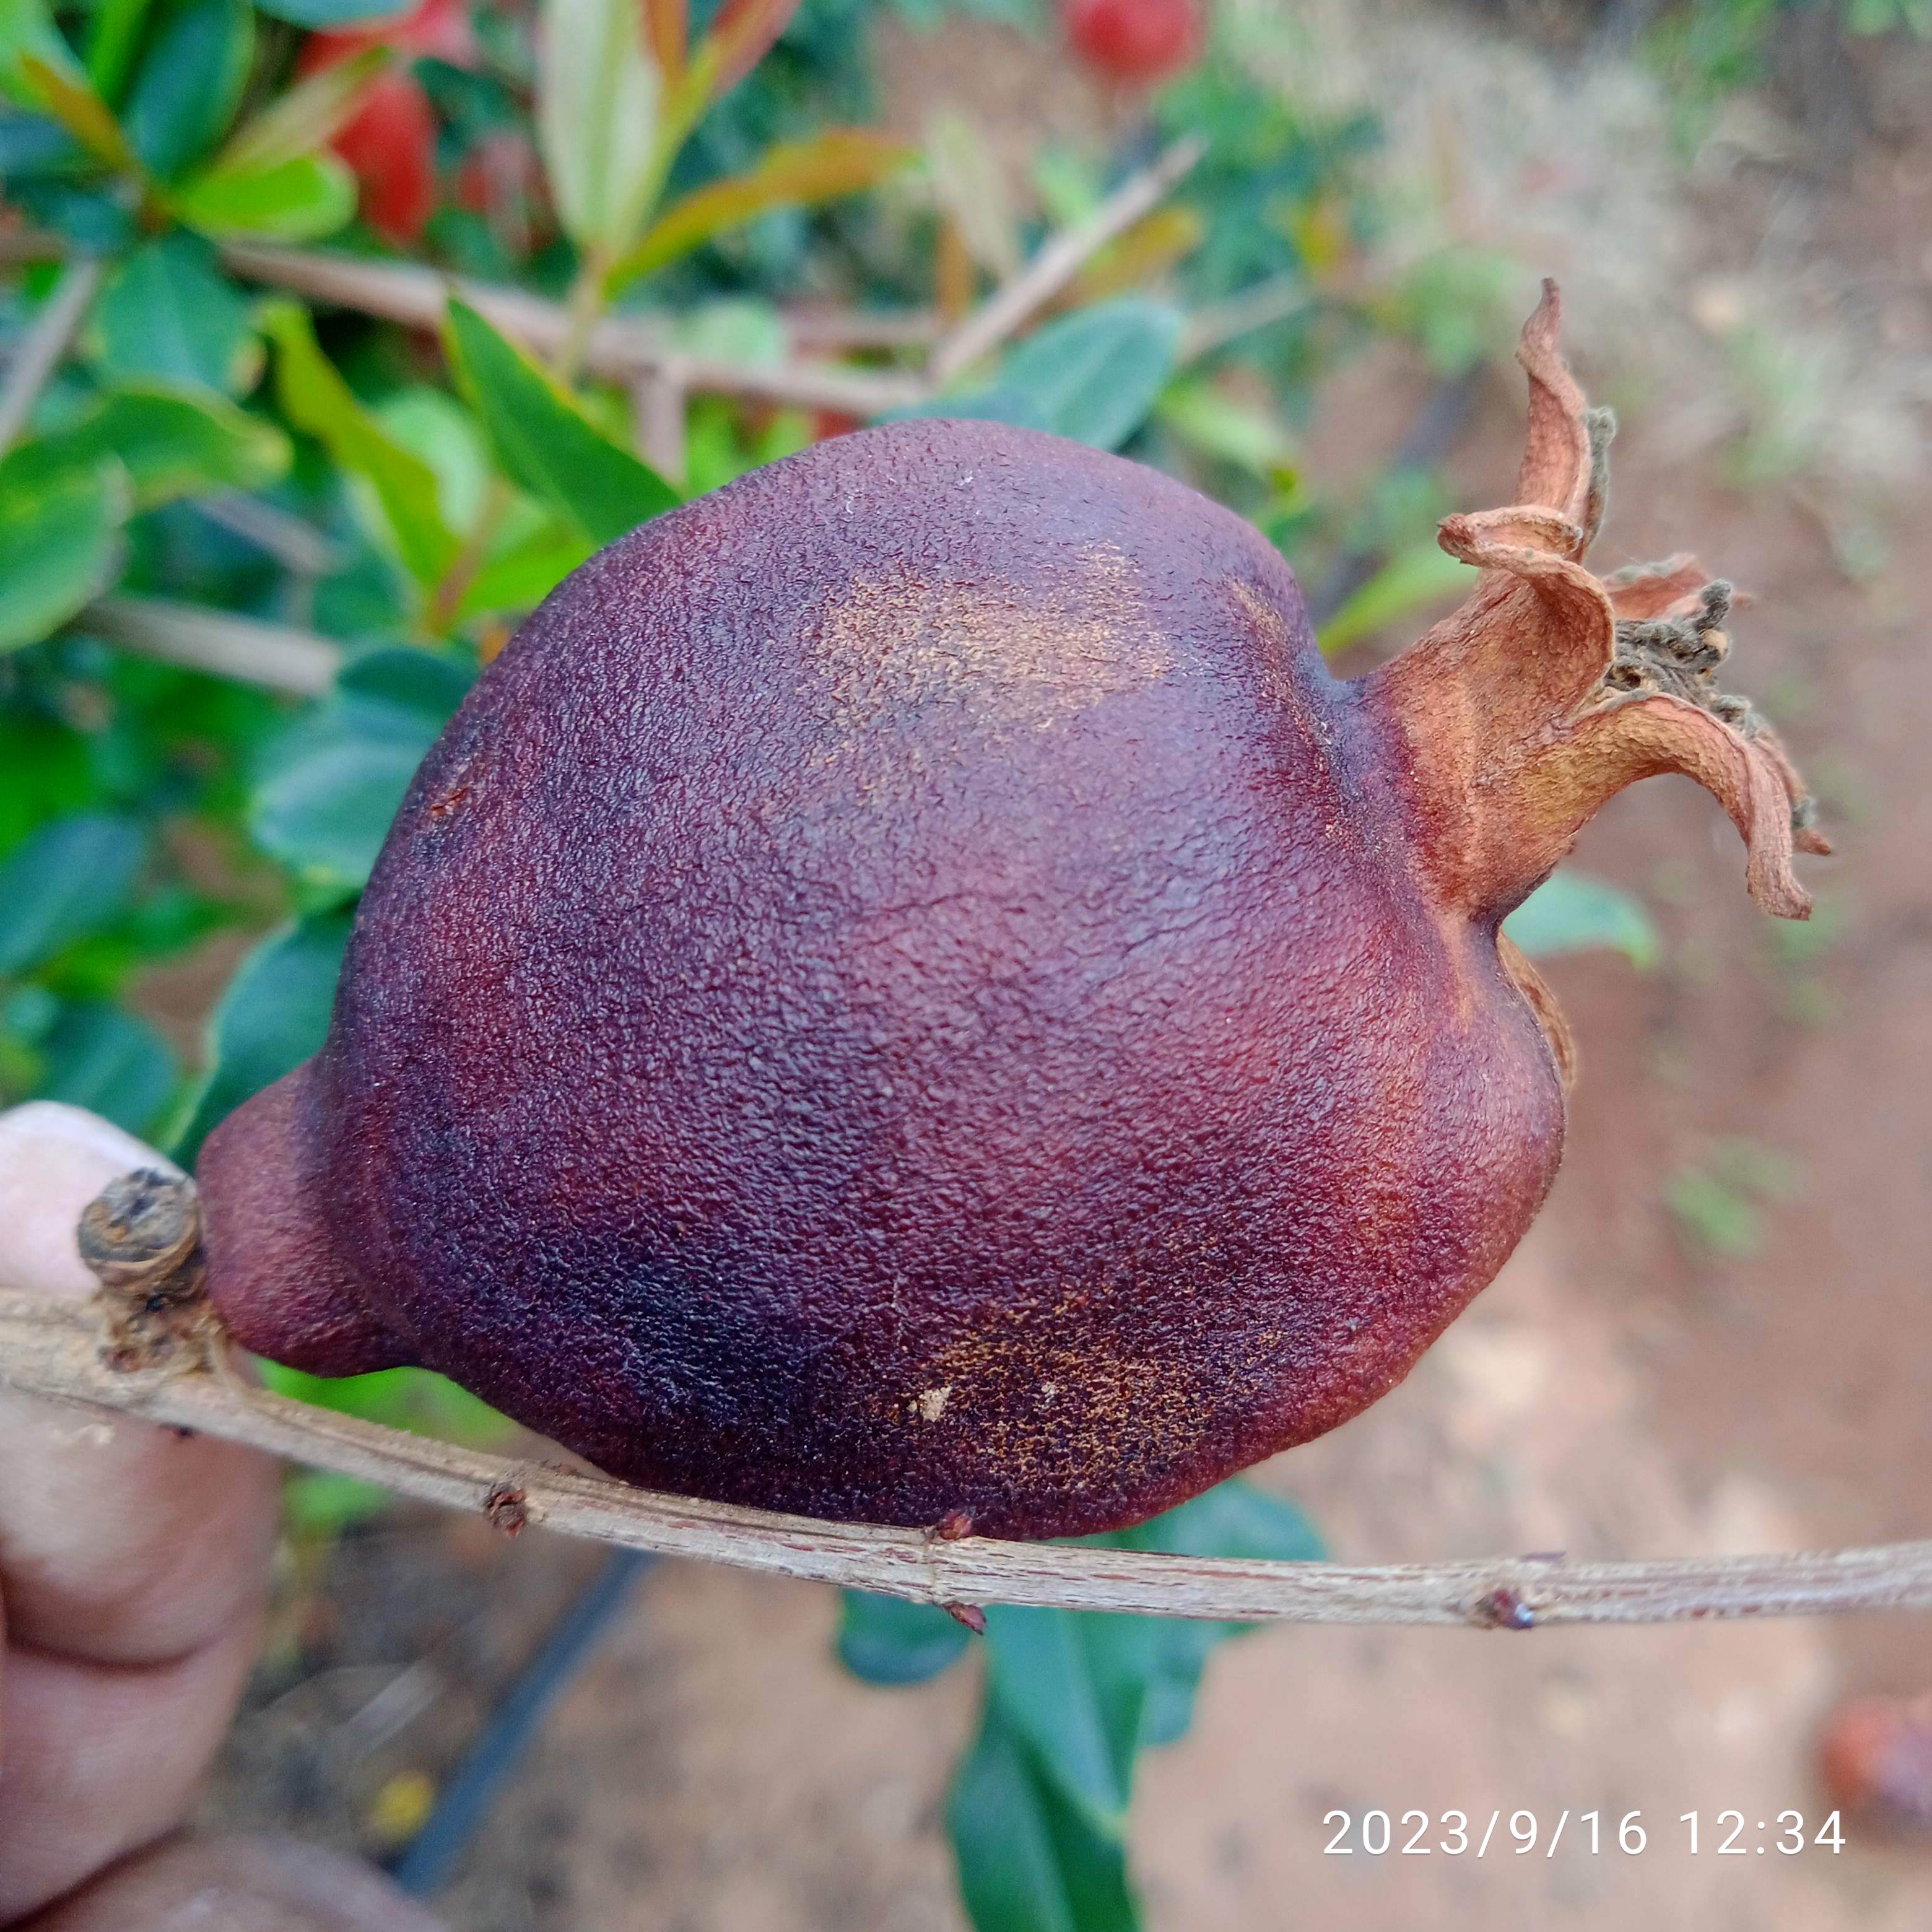
Label: Alternaria